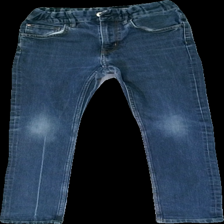
View: front
Type: Jeans
Category: Children
Brand: H&M
Colors: Blue
Material: 100% viscose
Cut: Regular
Size: 146
Season: All
Trend: Denim
Damage location: bottom center
Damage 2 location: bottom center
Damage 3 location: middle left
Price range: 50-100
Recommended usage: Reuse
Description: blåa jeans.